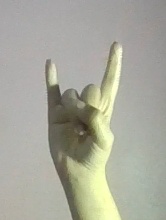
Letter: la